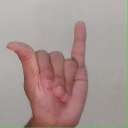
अक्षर: य